Changy, Saône-et-Loire

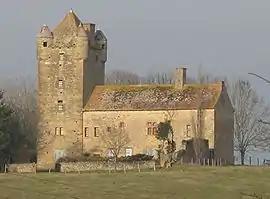
Chateau of Montessus

Changy is a commune in the Saône-et-Loire department in the region of Bourgogne-Franche-Comté in eastern France.